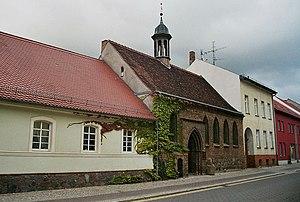
Gransee est une commune du Brandebourg, située dans l'arrondissement de Haute-Havel.